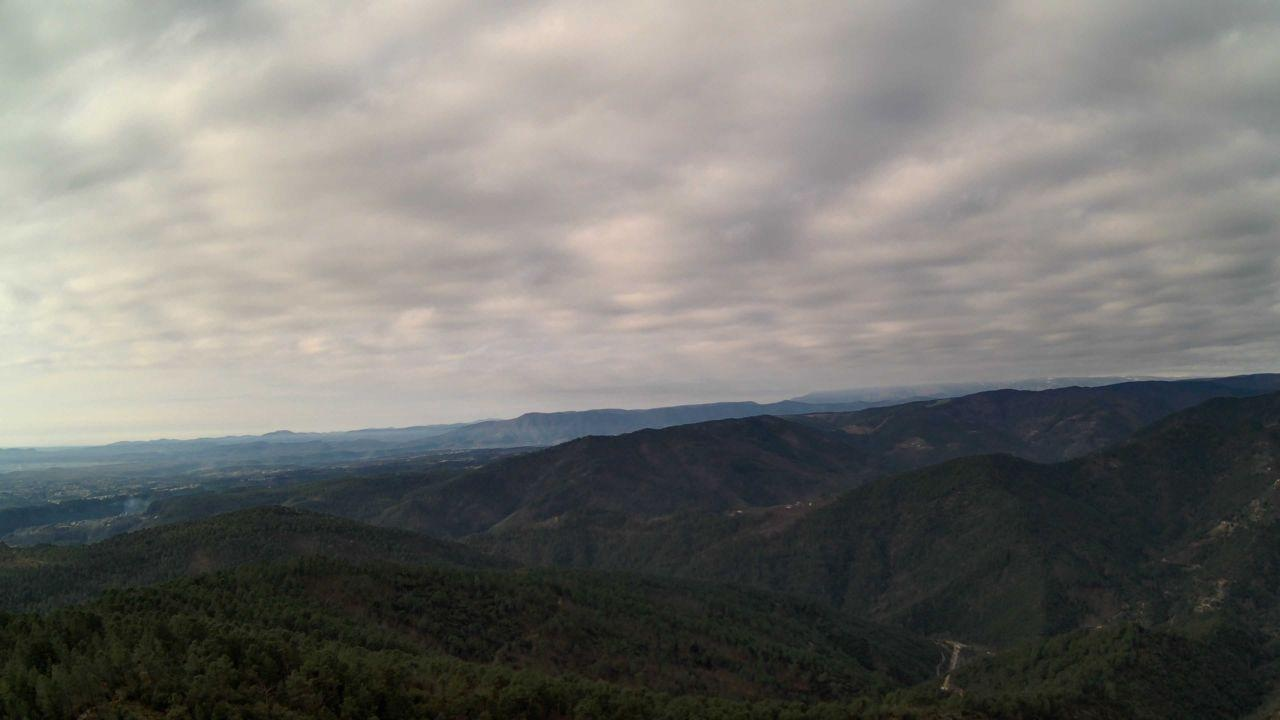
Fire: no
Smoke: yes